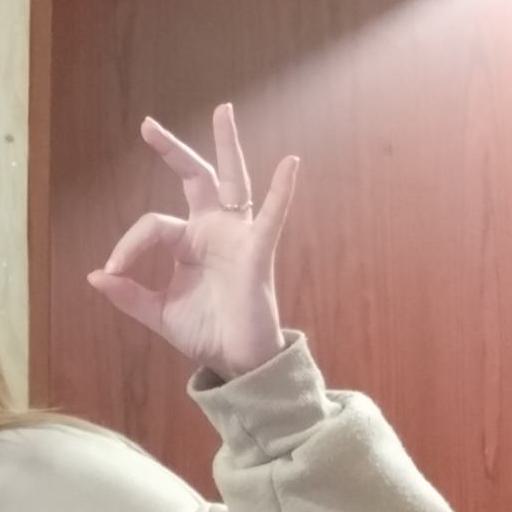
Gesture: ok